New Zealand pea crab

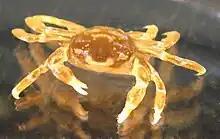
Stage I adult male "Pinnotheres novaezelandiae"

Adult female New Zealand pea crabs have a soft-shelled exoskeleton. Their carapace is oval in shape, ranging in size from wide. Sexually mature adult females almost always have eggs that are tucked under their abdomens, giving them a more spherical appearance. Adult females are opaque white in colour. Developing eggs change colour from red to orange to yellow before they hatch, giving the brooding mother a different tint at each stage. Adult male New Zealand pea crabs have a hard, chitinous exoskeleton. Their carapace is smaller and more dorso-ventrally flattened than that of the female, ranging in size from wide. Adult males are a creamy white colour with distinctive orange markings.